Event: Nepal Earthquake
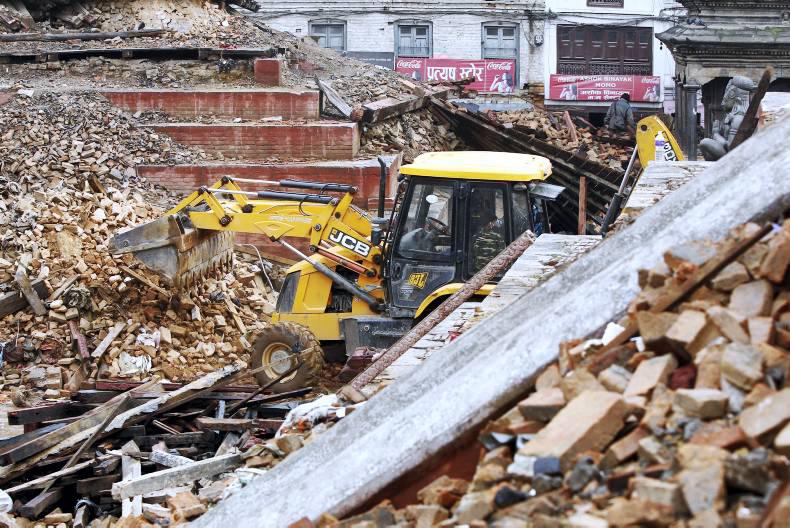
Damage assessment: damage